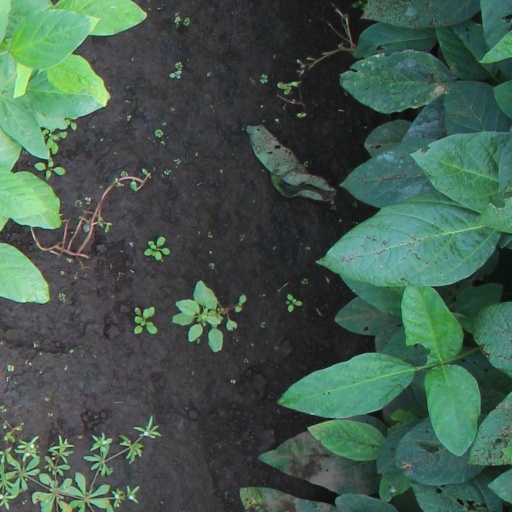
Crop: soybean